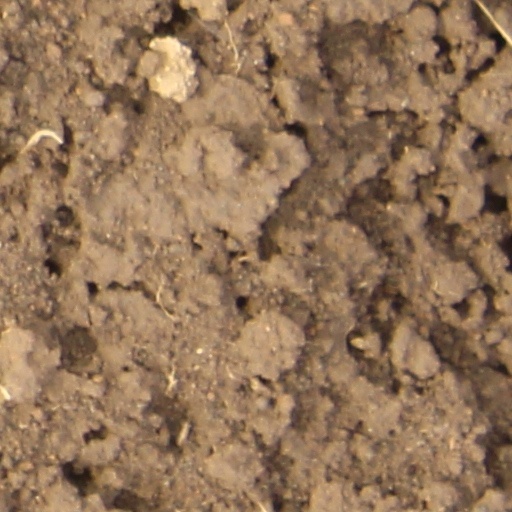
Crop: wheat